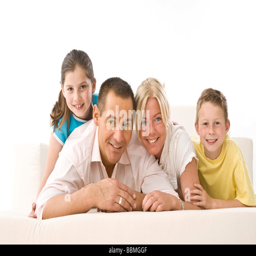
laughing family lying on a couch